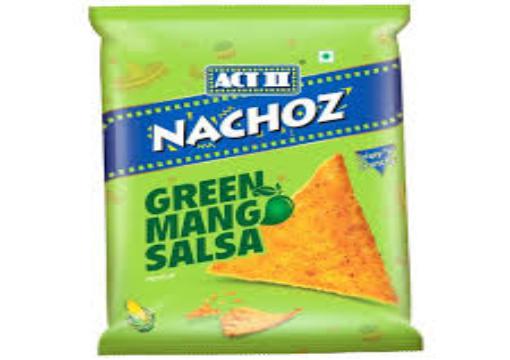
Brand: Act II
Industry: Food